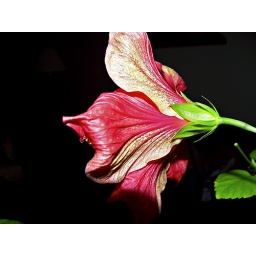
Took this at my friend's house a few days ago...She always has the best plants in her house!!